Palmetto Sharpshooters

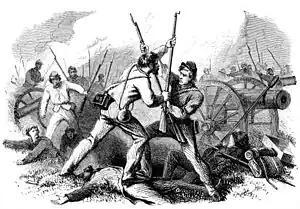
Jenkins South Carolina Brigade engaged in heavy combat with the Pennsylvania Reserves at the Battle of Glendale, June 30, 1862.

The South Carolina Palmetto Sharpshooters were a Confederate sharpshooter unit in the American Civil War. The regiment served with the Army of Northern Virginia from 1862 to 1865. The unit would fight in most of the major battles in the eastern theater, and experience hard fighting in the western theater with James Longstreet in 1863.